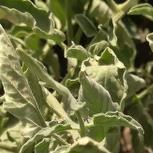
Crop: Tomato
Condition: virosis-d